Minneparken

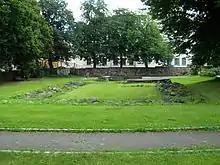
Holy Cross Church ruins

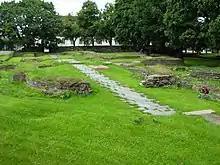
St. Hallvard's Cathedral ruins

Minneparken is situated in Gamle Oslo adjacent to Oslo torg at Gamlebyen in Oslo, Norway. The park is bounded by St. Hallvards plass and Oslo gate in the west, Bispegata in the south, St. Halvards gate in the southeast, Egedes gate in the east and Arups gate in the north.